Podabrus

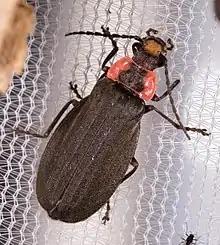
"Podabrus tricostatus"

Many "Podabrus" appear to mimic fireflies, such as the winter firefly.